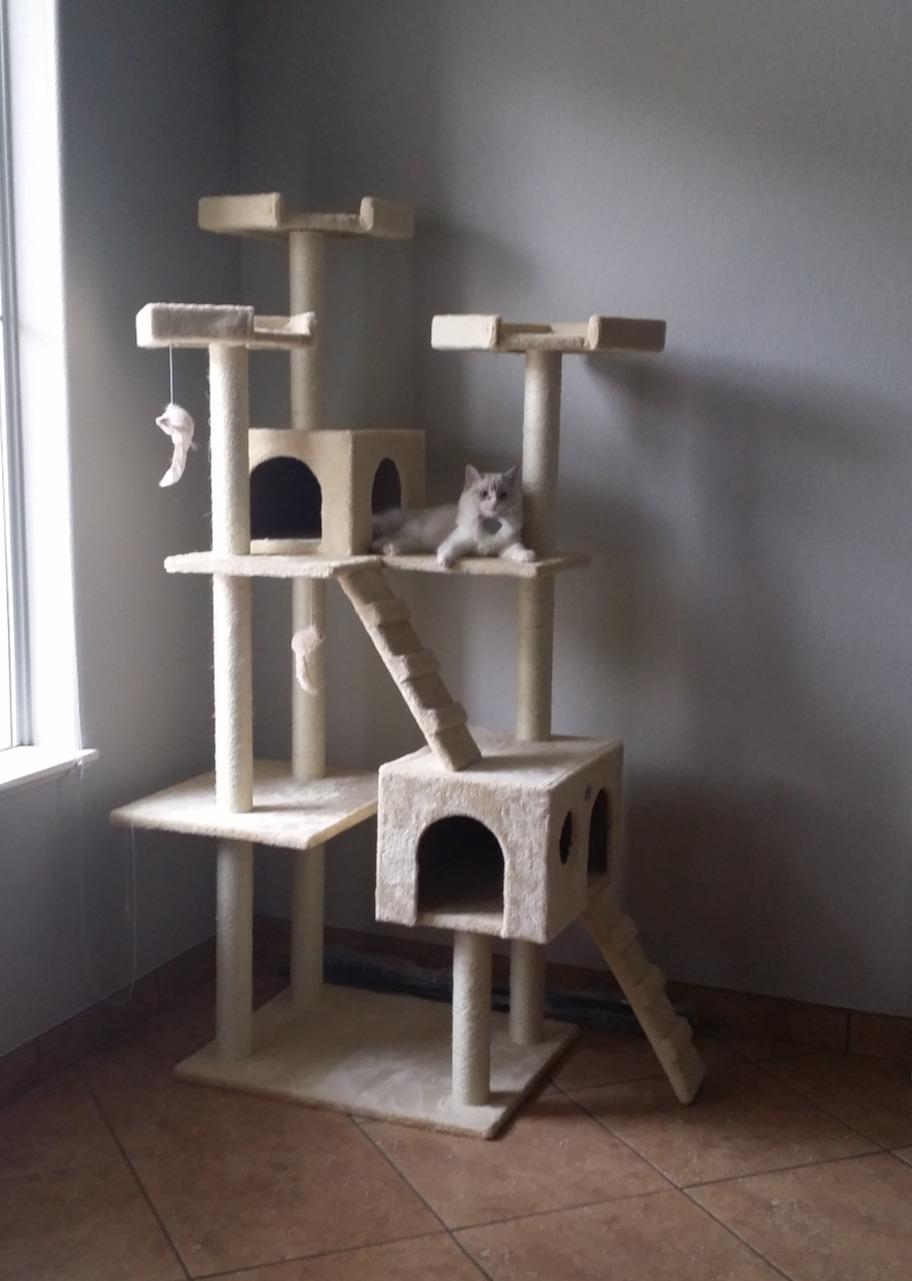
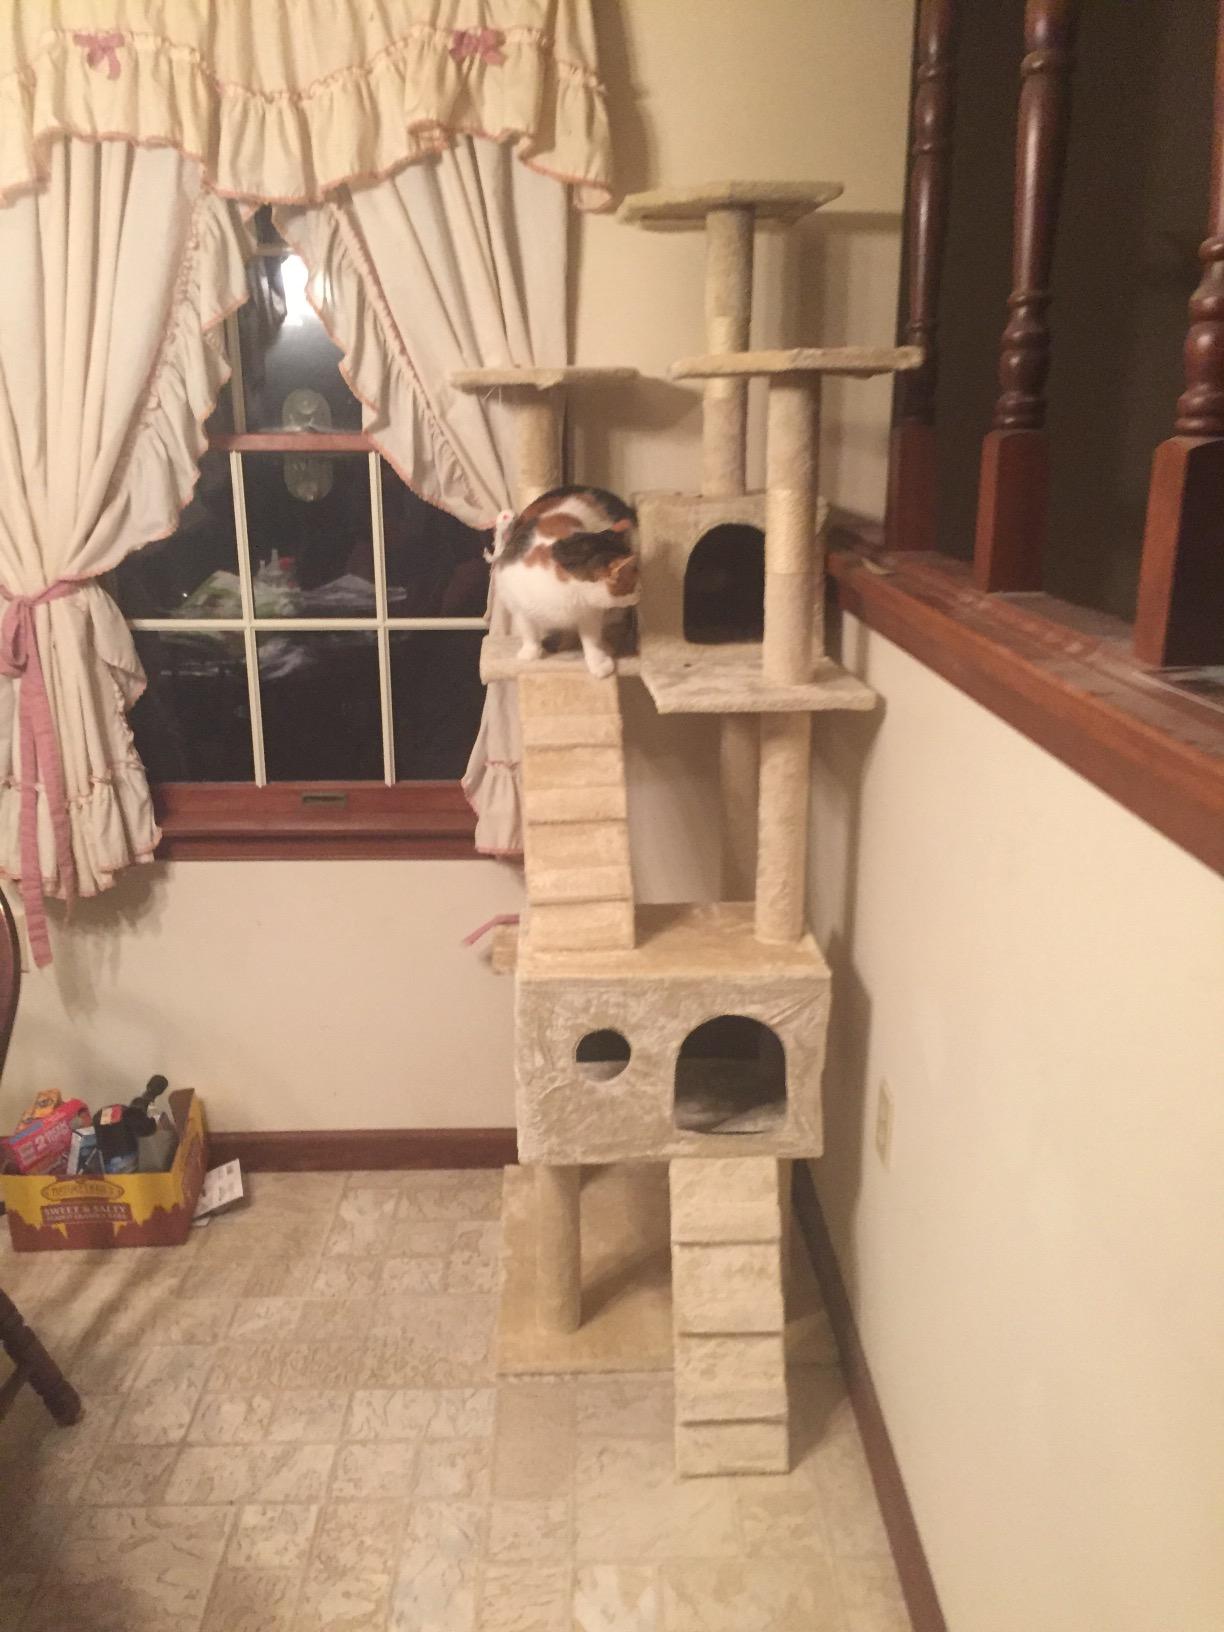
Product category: items_cat tree
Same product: yes